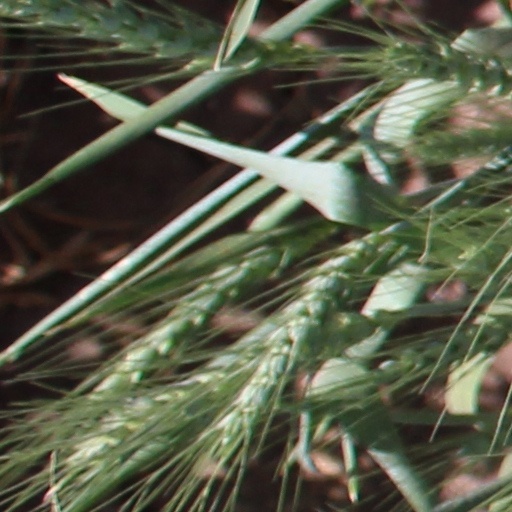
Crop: wheat